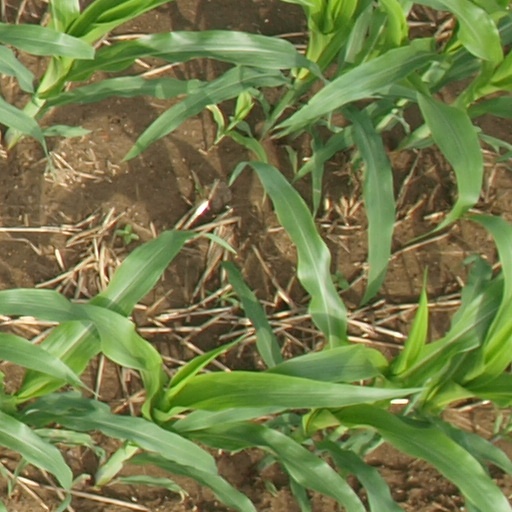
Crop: maize; corn